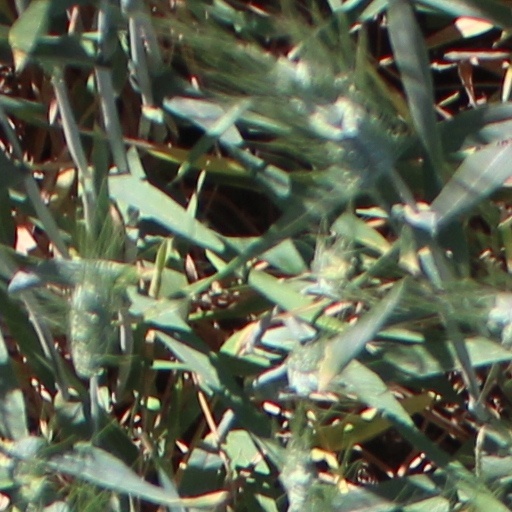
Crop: wheat